Naan Sonnathey Sattam

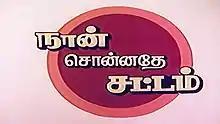
Title card

Naan Sonnathey Sattam is a 1988 Indian Tamil-language action film directed by Rameshraj, starring Charan Raj and Rekha. The film, produced by Sri Manthralaya Chitralaya, was released on 29 July 1988.